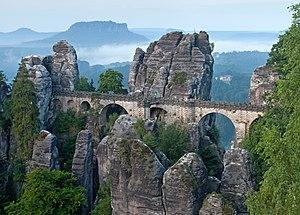
Cette liste de ponts d'Allemagne a pour vocation de présenter une liste des plus célèbres ponts d'Allemagne, tant par leurs caractéristiques dimensionnelles, que par leur intérêt architectural ou historique.